Fort Leavenworth

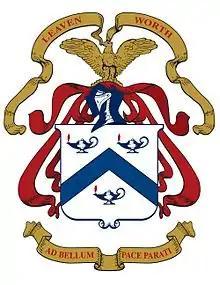
Fort Leavenworth, U.S. Army Combined Arms Center, and U.S. Army Command and General Staff College device.

The garrison commander is a colonel reporting via IMCOM West to the Installation Management Command. The fort is nicknamed the "intellectual center" of the Army because much of its mission involves training.